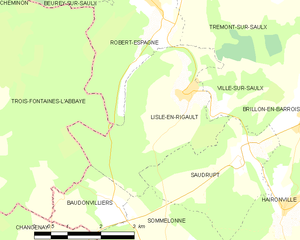
L'Isle-en-Rigault est une commune française située dans le département de la Meuse en région Grand Est, à 11 km au sud-ouest de Bar-le-Duc.